Ernst Thälmann

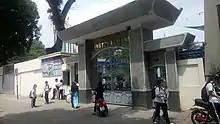
Trường THPT Ernst Thälmann (Ernst Thälmann High School) in District 1, Ho Chi Minh City

In 1935, the former town of Ostheim in Ukraine was renamed Telmanove (Donetsk Oblast). After 1945, Thälmann and other leading communists who had been murdered, such as Rosa Luxemburg and Karl Liebknecht, were widely honoured in East Germany, with many schools, streets, factories, and the like named after them. Thälmann, like Luxemburg and Liebknecht, was honoured with a symbolic grave at the "Memorial to the Socialists" in the Friedrichsfelde Central Cemetery, Berlin. Many of these names were changed after German reunification; streets and squares named after Thälmann remain in Berlin, Hamburg, Greifswald, and Frankfurt an der Oder. The East German pioneer organisation was named the Ernst Thälmann Pioneer Organisation in his memory. Members pledged that "Ernst Thälmann is my role model ... I promise to learn to work and fight [struggle] as Ernst Thälmann teaches."